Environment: real
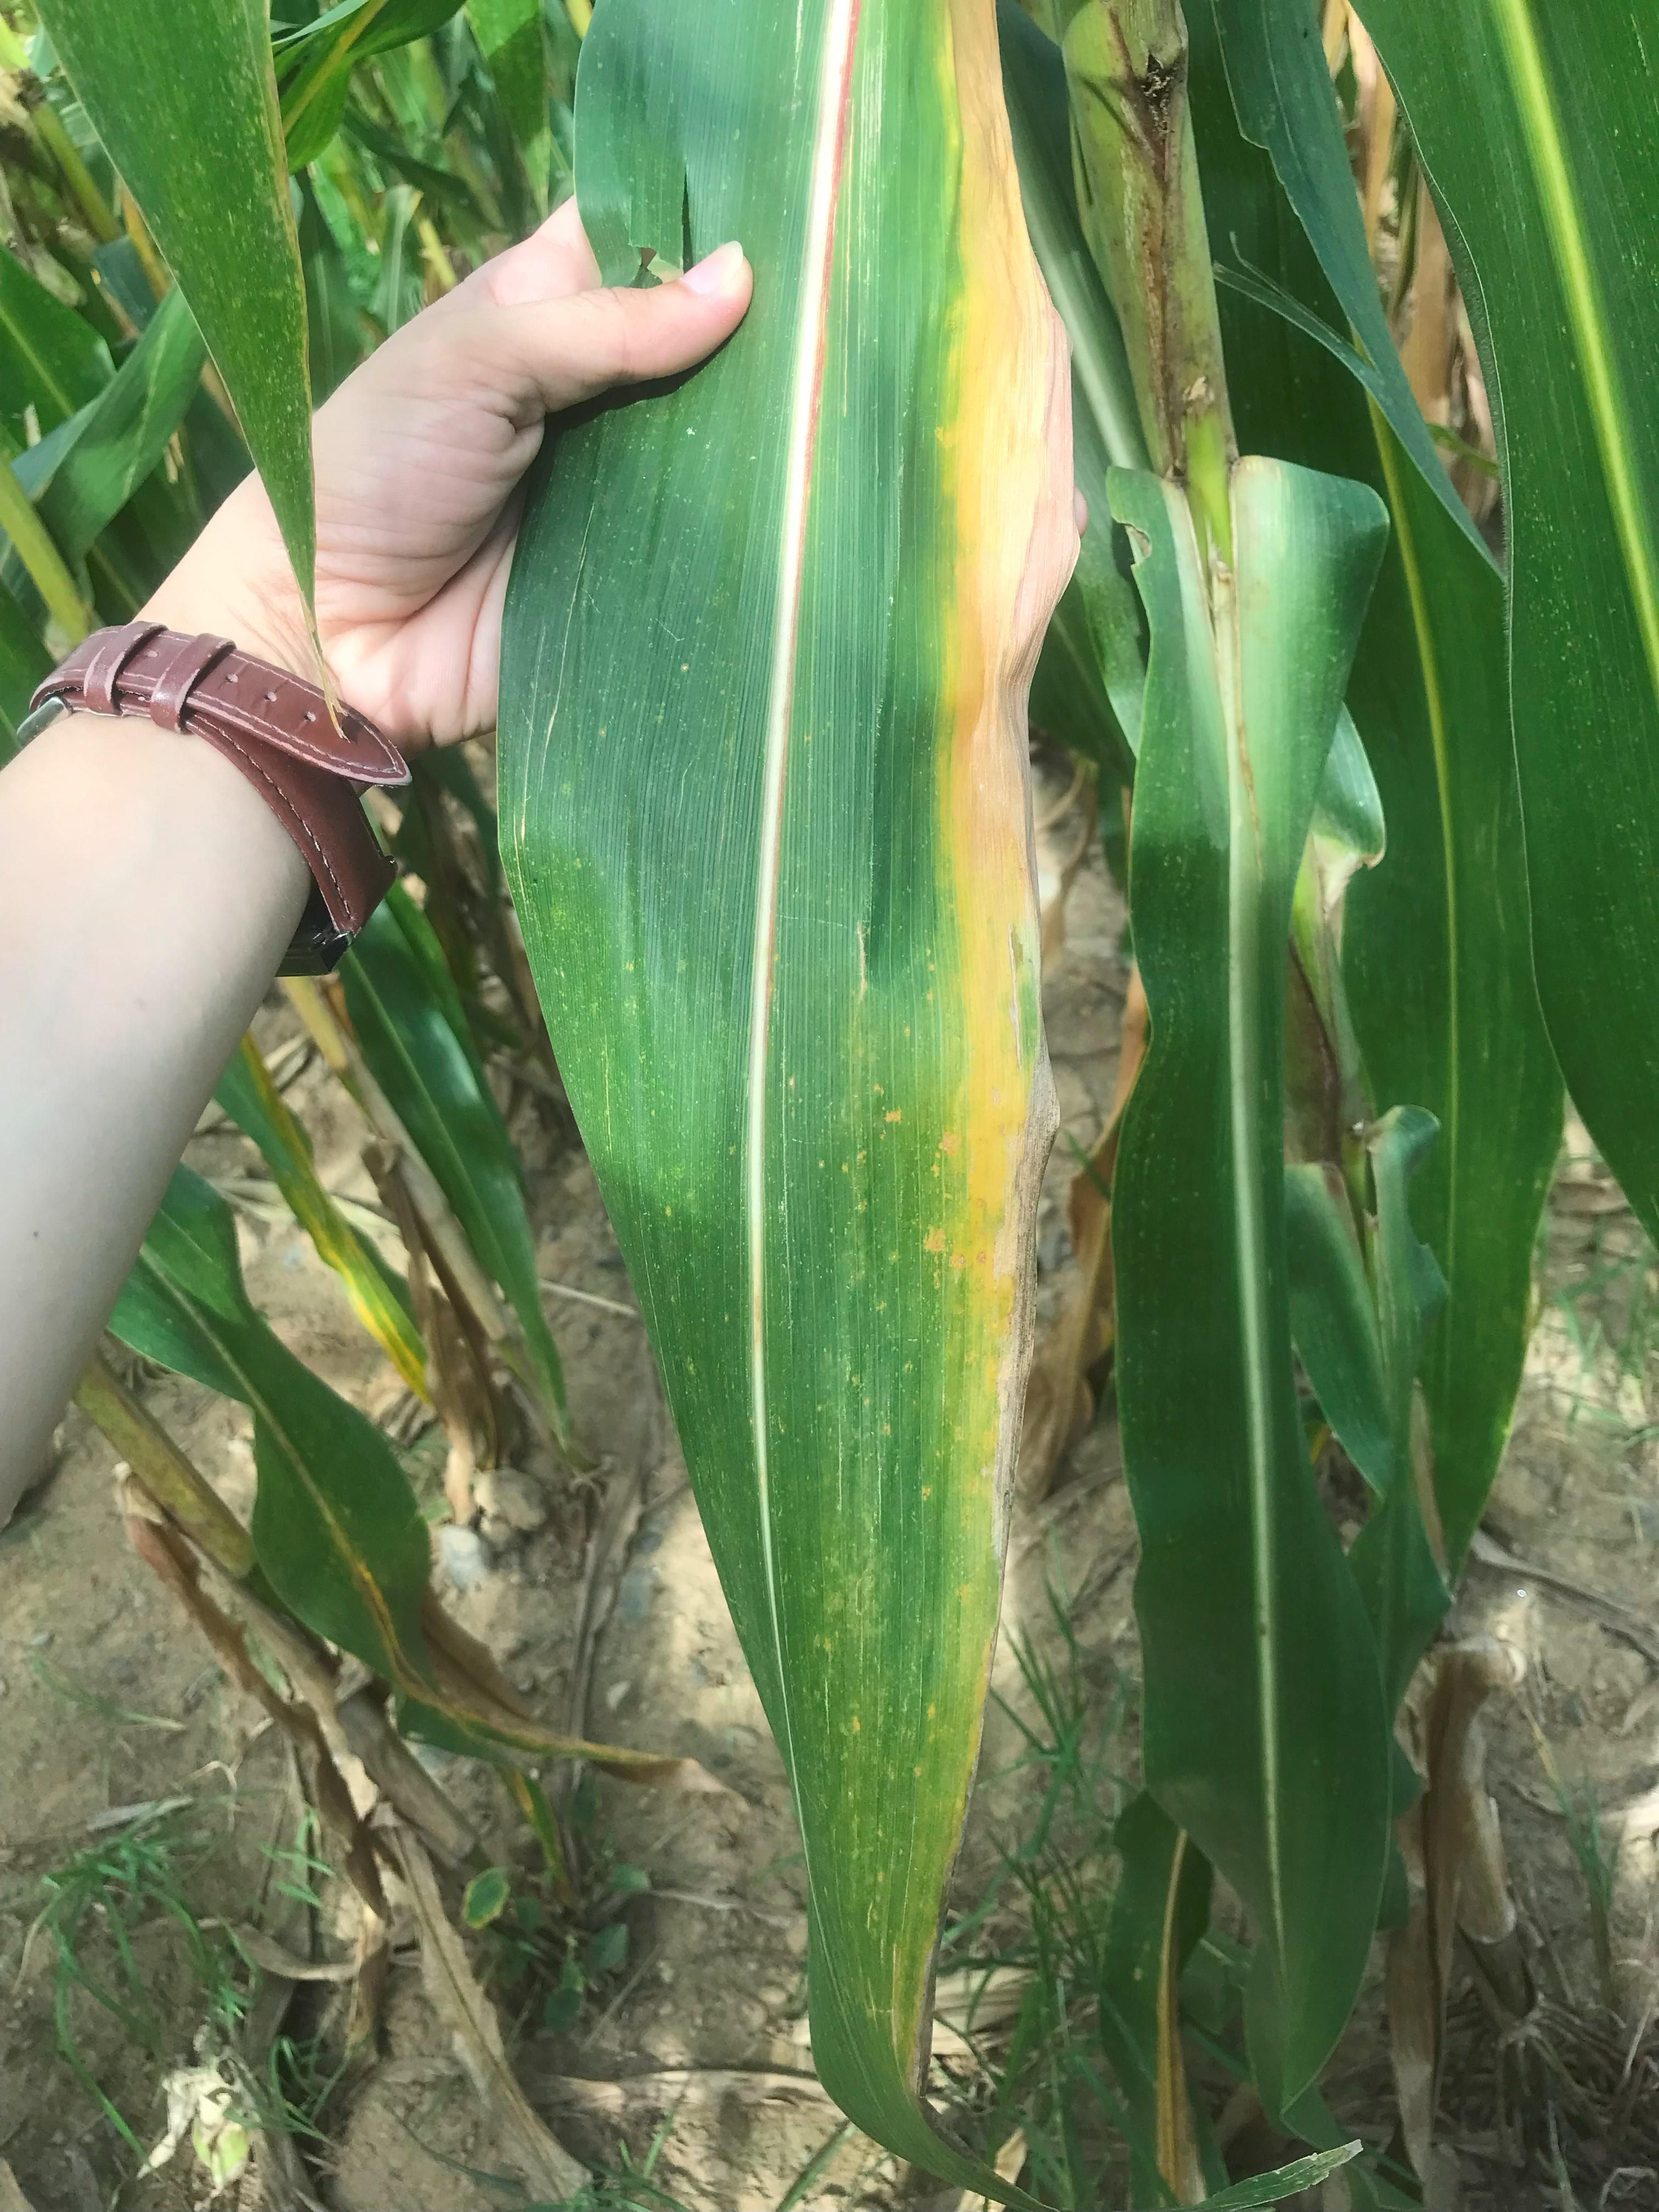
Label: potassium_deficiency